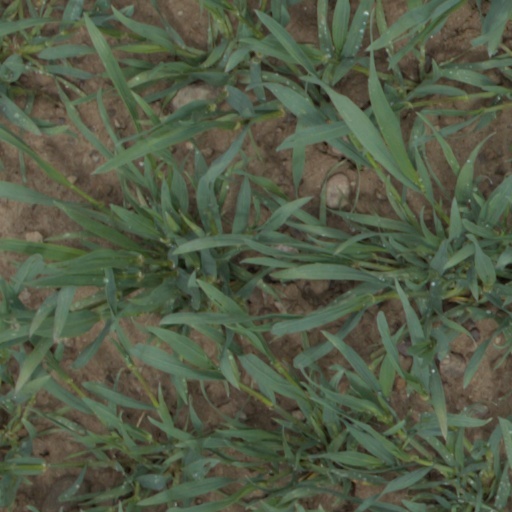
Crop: wheat